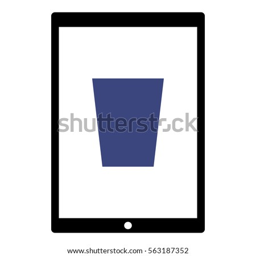
bin icon design , enclosed in a tablet